Air Niugini

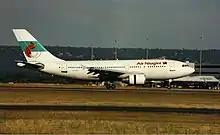
A former Air Niugini Airbus A310-300 in the 1990s

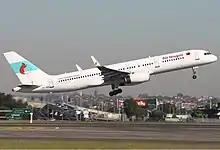
A former Air Niugini Boeing 757-200 in 2010

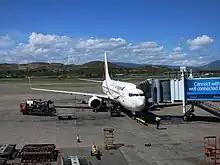
Air Niugini Boeing 737-800

The airline was established in November 1973 as the national airline of Papua New Guinea with the government holding 60% of the shares, with the rest divided between Australian airline companies Ansett (16%), Qantas (12%) and Trans Australia Airlines (TAA) (12%). It started as an exclusively domestic carrier, but soon expanded to offer international services. In founding the airline, the government aimed to encourage regional development in a country without an extensive road network. The airline was established using DC-3 and Fokker F27 aircraft.